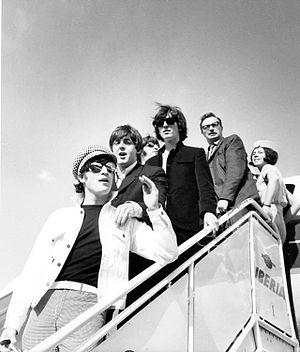
The Beatles [ðə ˈbiːtəlz] est un groupe de pop et de rock'n'roll, originaire de Liverpool, en Angleterre. Le noyau du groupe se forme avec les Quarrymen fondés par John Lennon en 1957, il adopte son nouveau nom en 1960 et, à partir de 1962, prend sa configuration définitive, composé de John Lennon, Paul McCartney, George Harrison et, le dernier à se joindre, Ringo Starr. Il est considéré comme le groupe le plus populaire et influent de l'histoire du rock. En dix ans d'existence et seulement sept ans d'enregistrement, les Beatles ont enregistré douze albums originaux et composé près de 200 chansons majoritairement écrites par le tandem Lennon/McCartney, dont le succès dans l'histoire de l'industrie discographique reste inégalé.
The Beatles at the Hollywood Bowl est le premier album live officiel des Beatles, publié le 4 mai 1977 aux États-Unis, et deux jours plus tard au Royaume-Uni. Paru sept ans après la séparation du groupe, il avait été enregistré au Hollywood Bowl lors des tournées américaines de 1964 et de 1965 des Fab Four dans l'optique d'un disque pour le marché américain. Les bandes, saturées par les hurlements du public, ont dans un premier temps été délaissées pour leur piètre qualité. Le 23 novembre 1964, Capitol publiera donc à la place l'album documentaire The Beatles' Story.